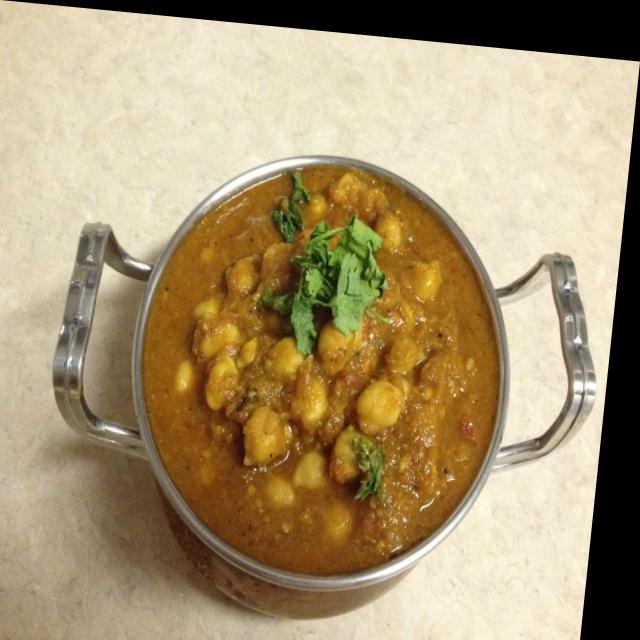
Dish: chole